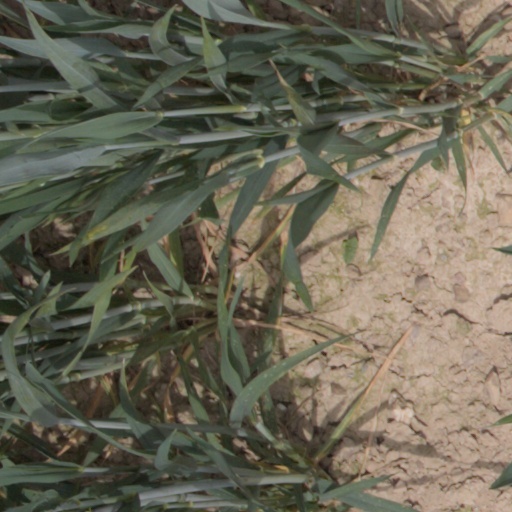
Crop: wheat